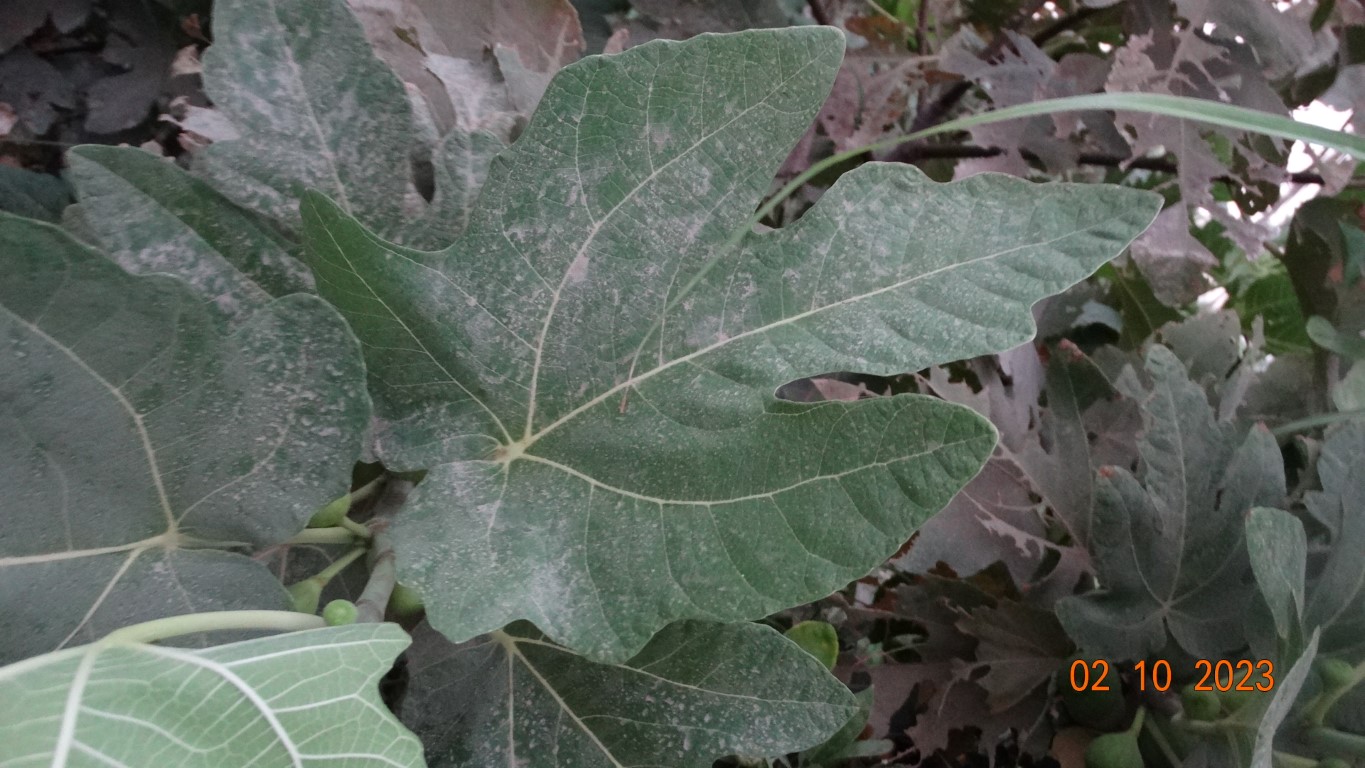
Label: healthy